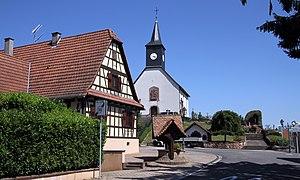
Église Saint-Gilles de Wintzenbach.